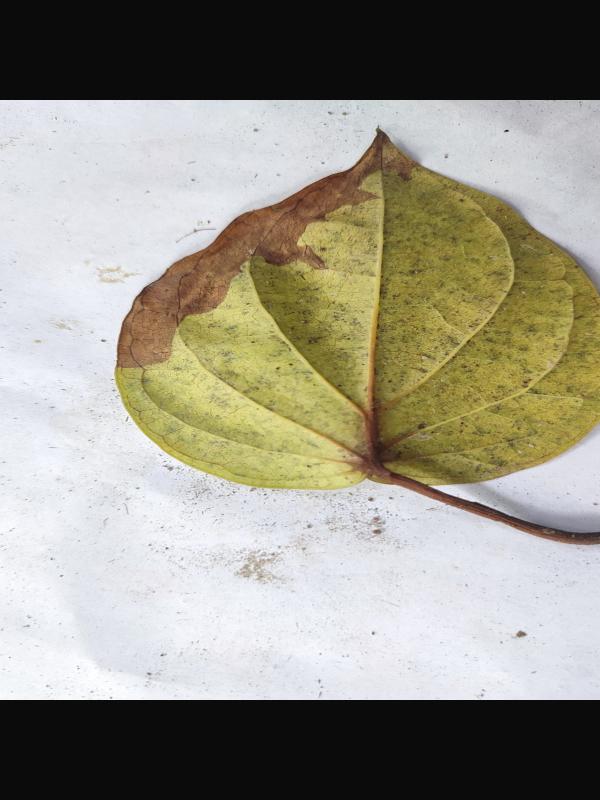
Label: Dried_Leaf